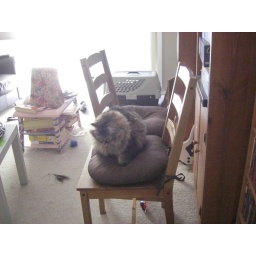
Danya on her chairs while I mop the floor in the kitchen